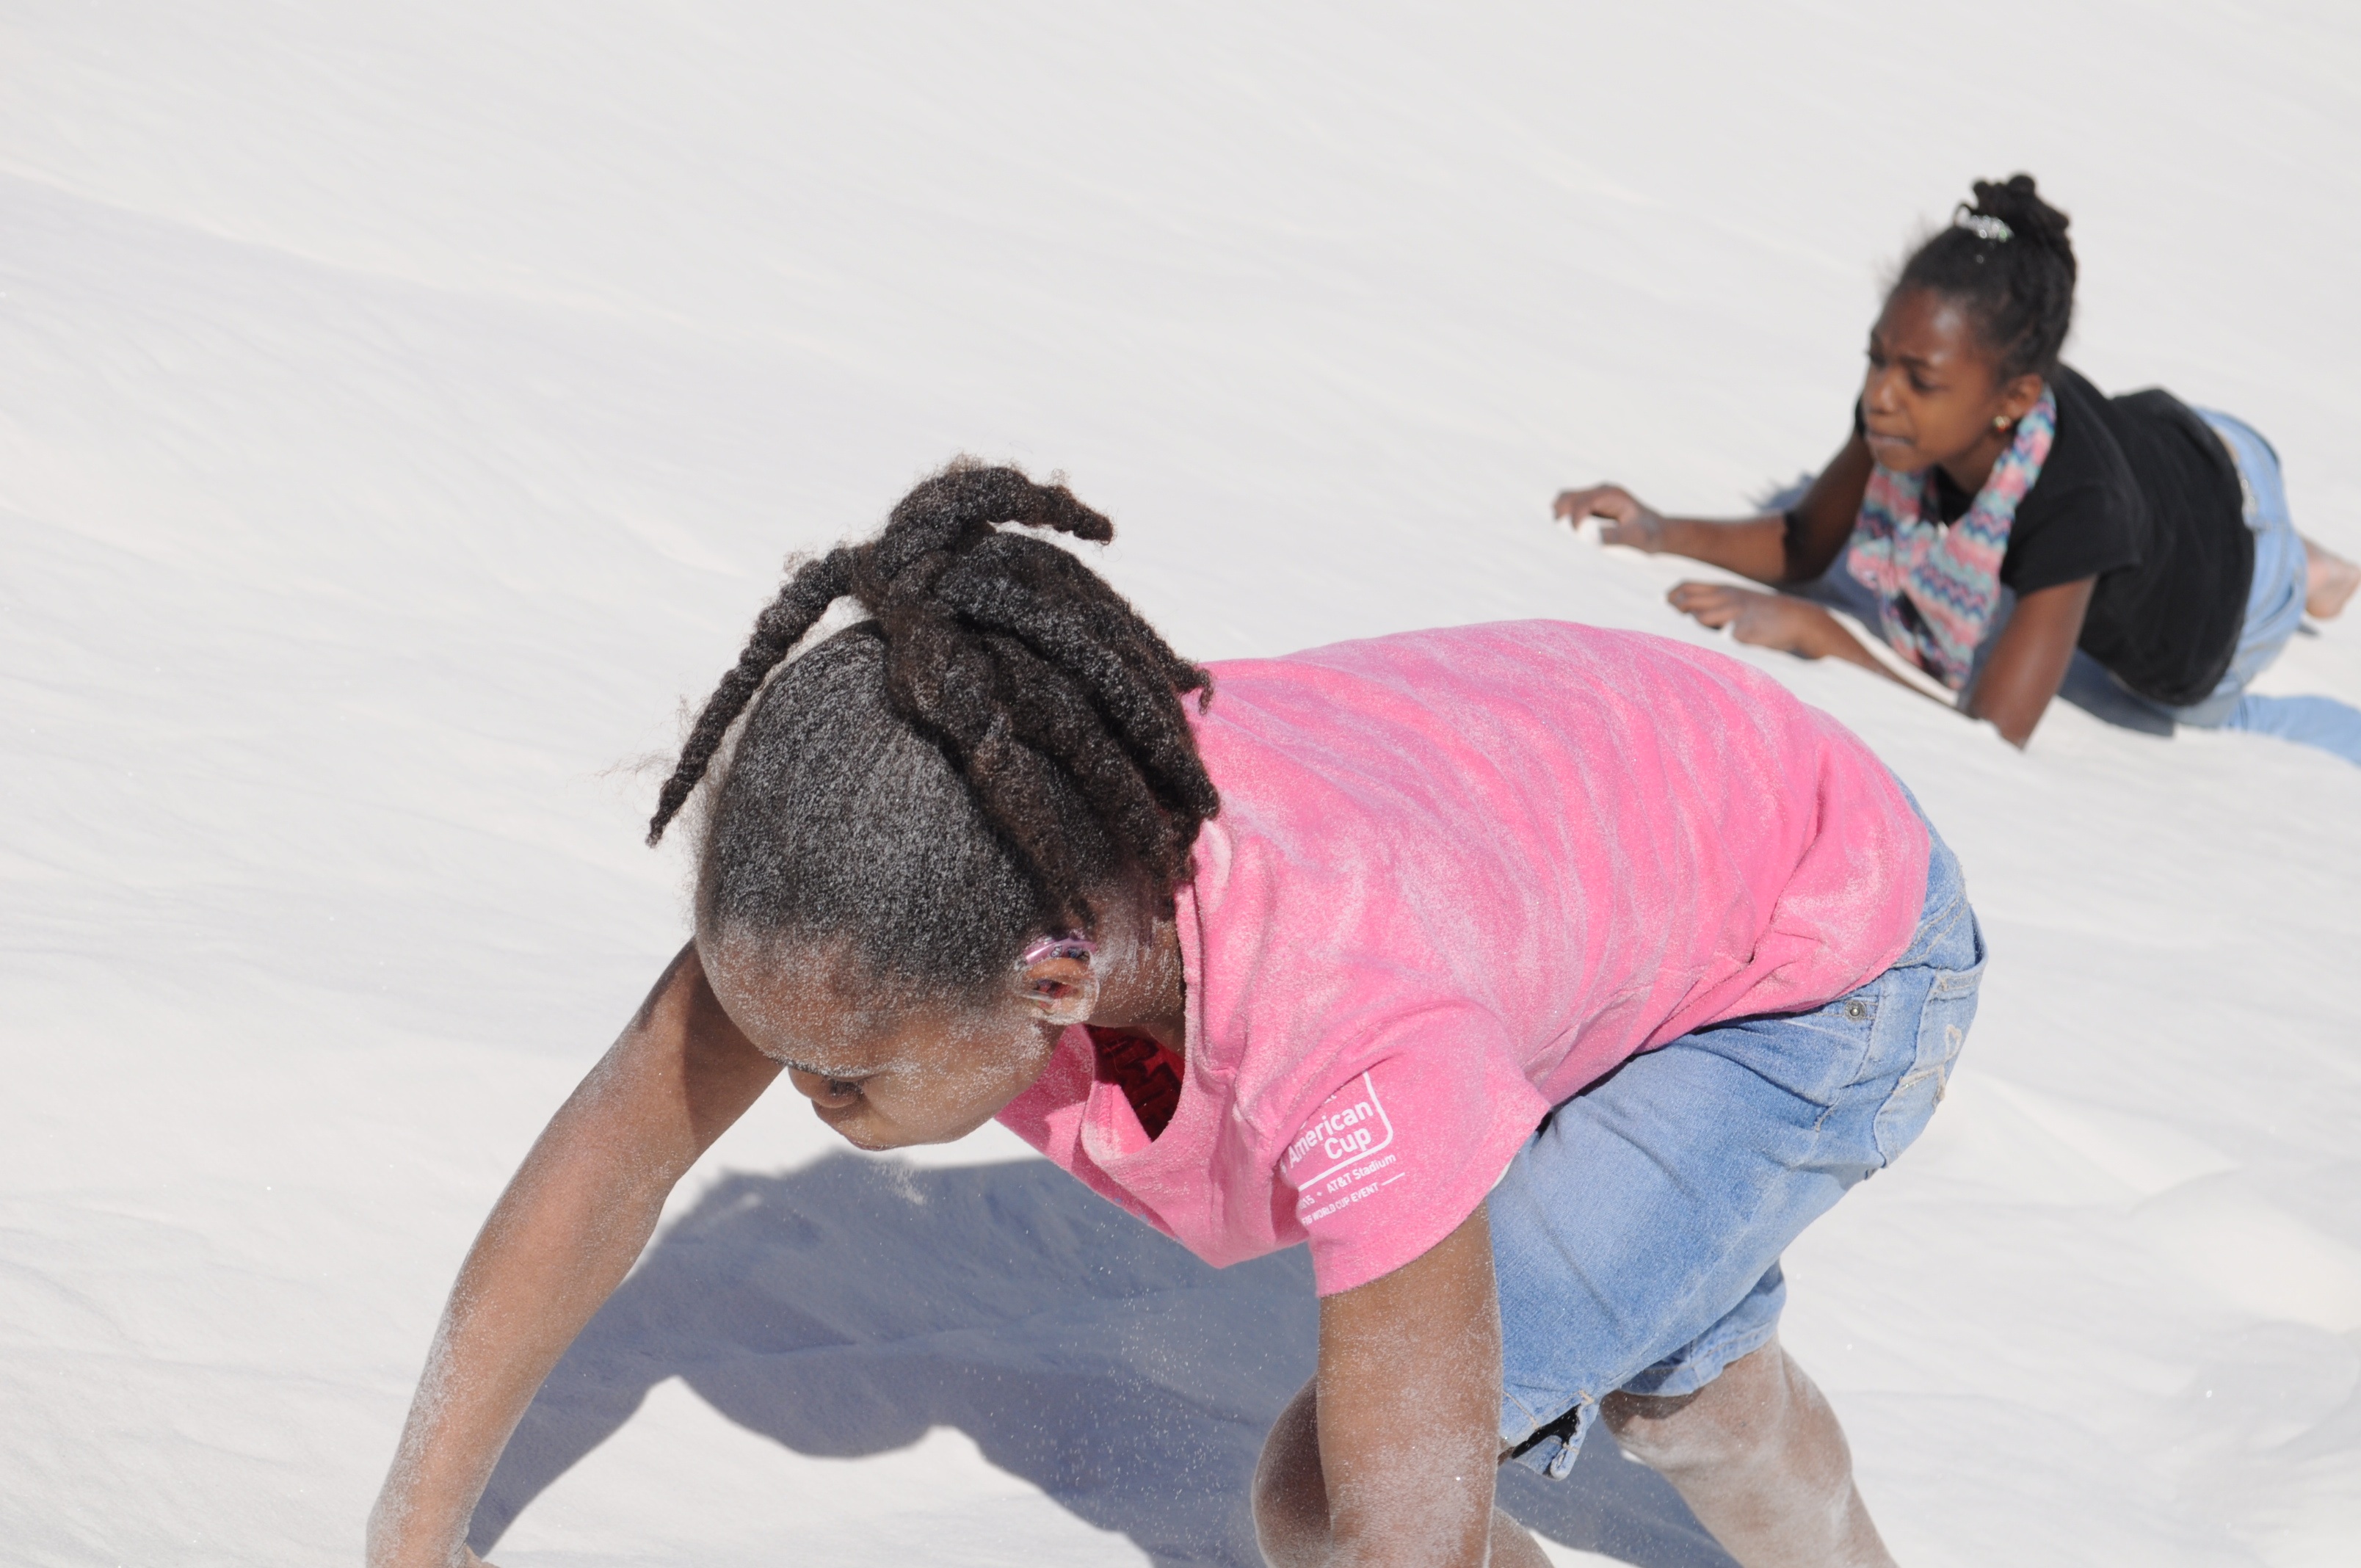
play, child